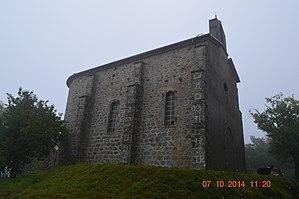
Ajoux est une commune française située dans le département de l'Ardèche, en région Auvergne-Rhône-Alpes.